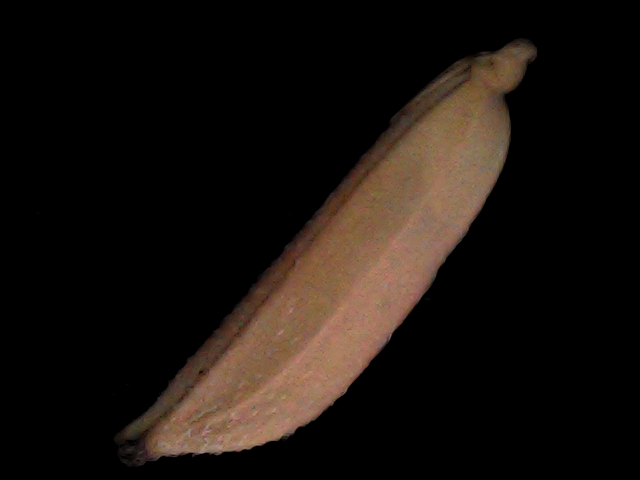
Rice variety: BD70